Tom Steyer

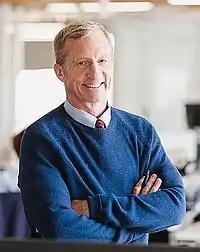
Steyer in 2016

Steyer raised money for Hillary Clinton, and he hosted a fundraiser on her behalf at his Burlingame home. Steyer contributed $87,057,853 in funds exclusively to Democratic Party candidates during the 2016 election cycle.